Mikael of Wollo

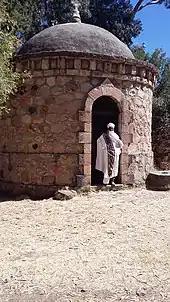
Negus Mikael and some of his family members was buried in this mausoleum.

Negus Mikael died on 8 September 1918. The body was then carried from Holeta (Menagesha) to Tenta for burial. The king was buried in Tenta St Mikael Church.